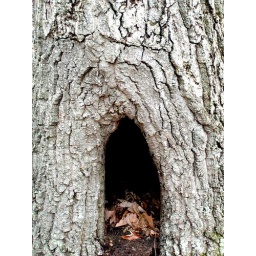
a hole at the base of a tree off the appalachian trail near crescent rock (1/2007)